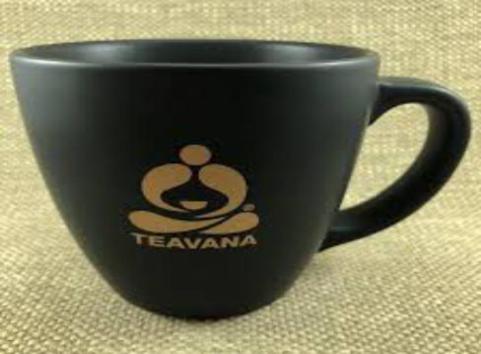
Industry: Food